Question: Please indicate a possible affordance area of the broccoli that can be used for holding
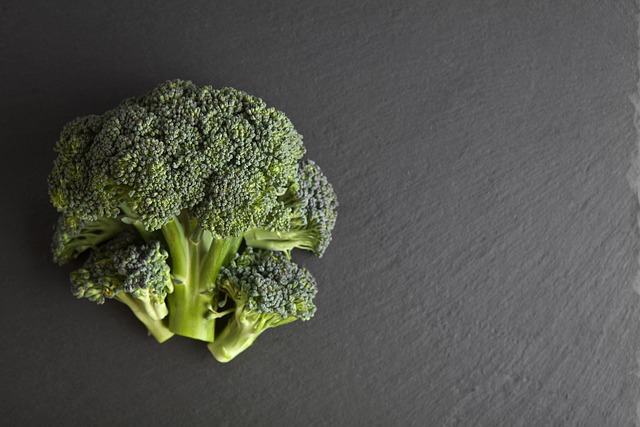
Answer: [43, 81.5, 342, 372.5]